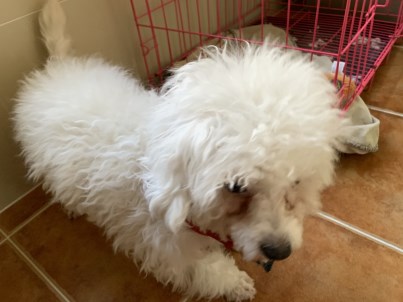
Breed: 3083-n000117-Bichon_Frise